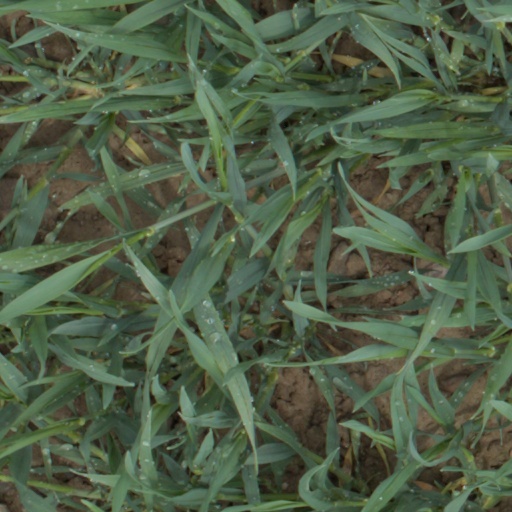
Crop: wheat